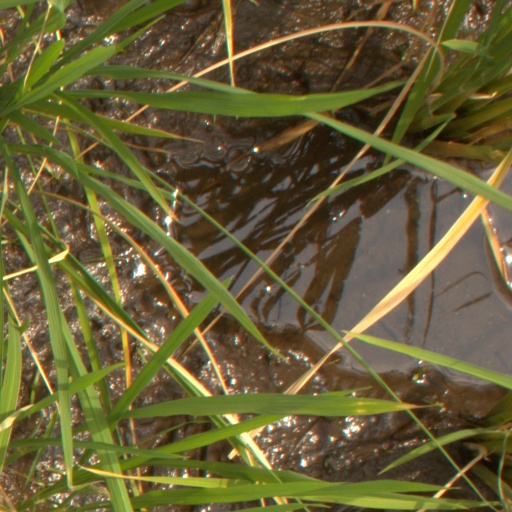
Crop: rice